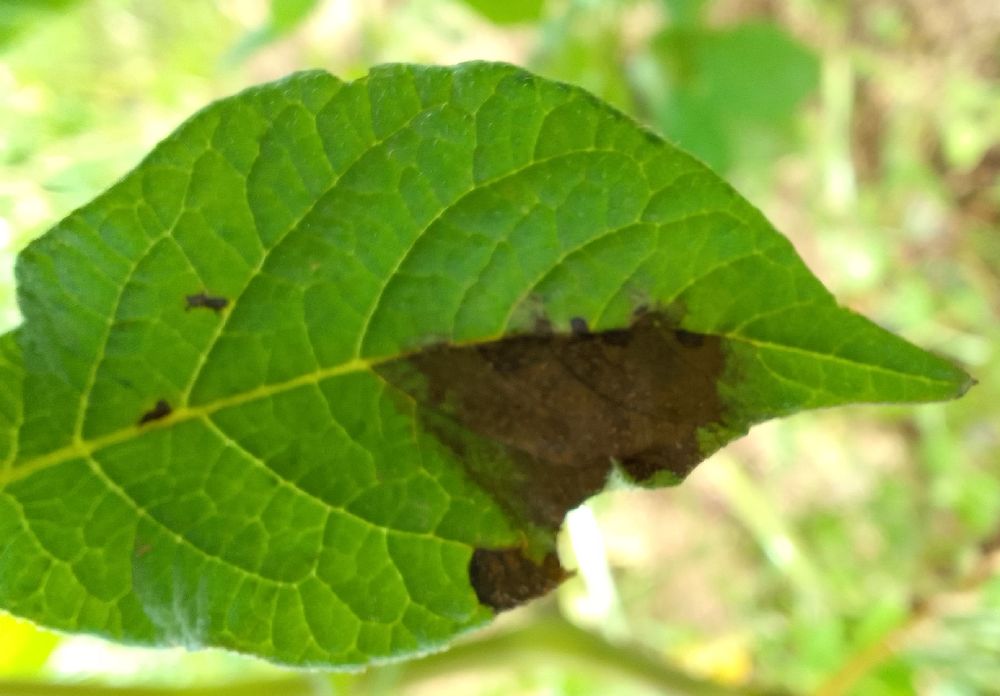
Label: Late blight